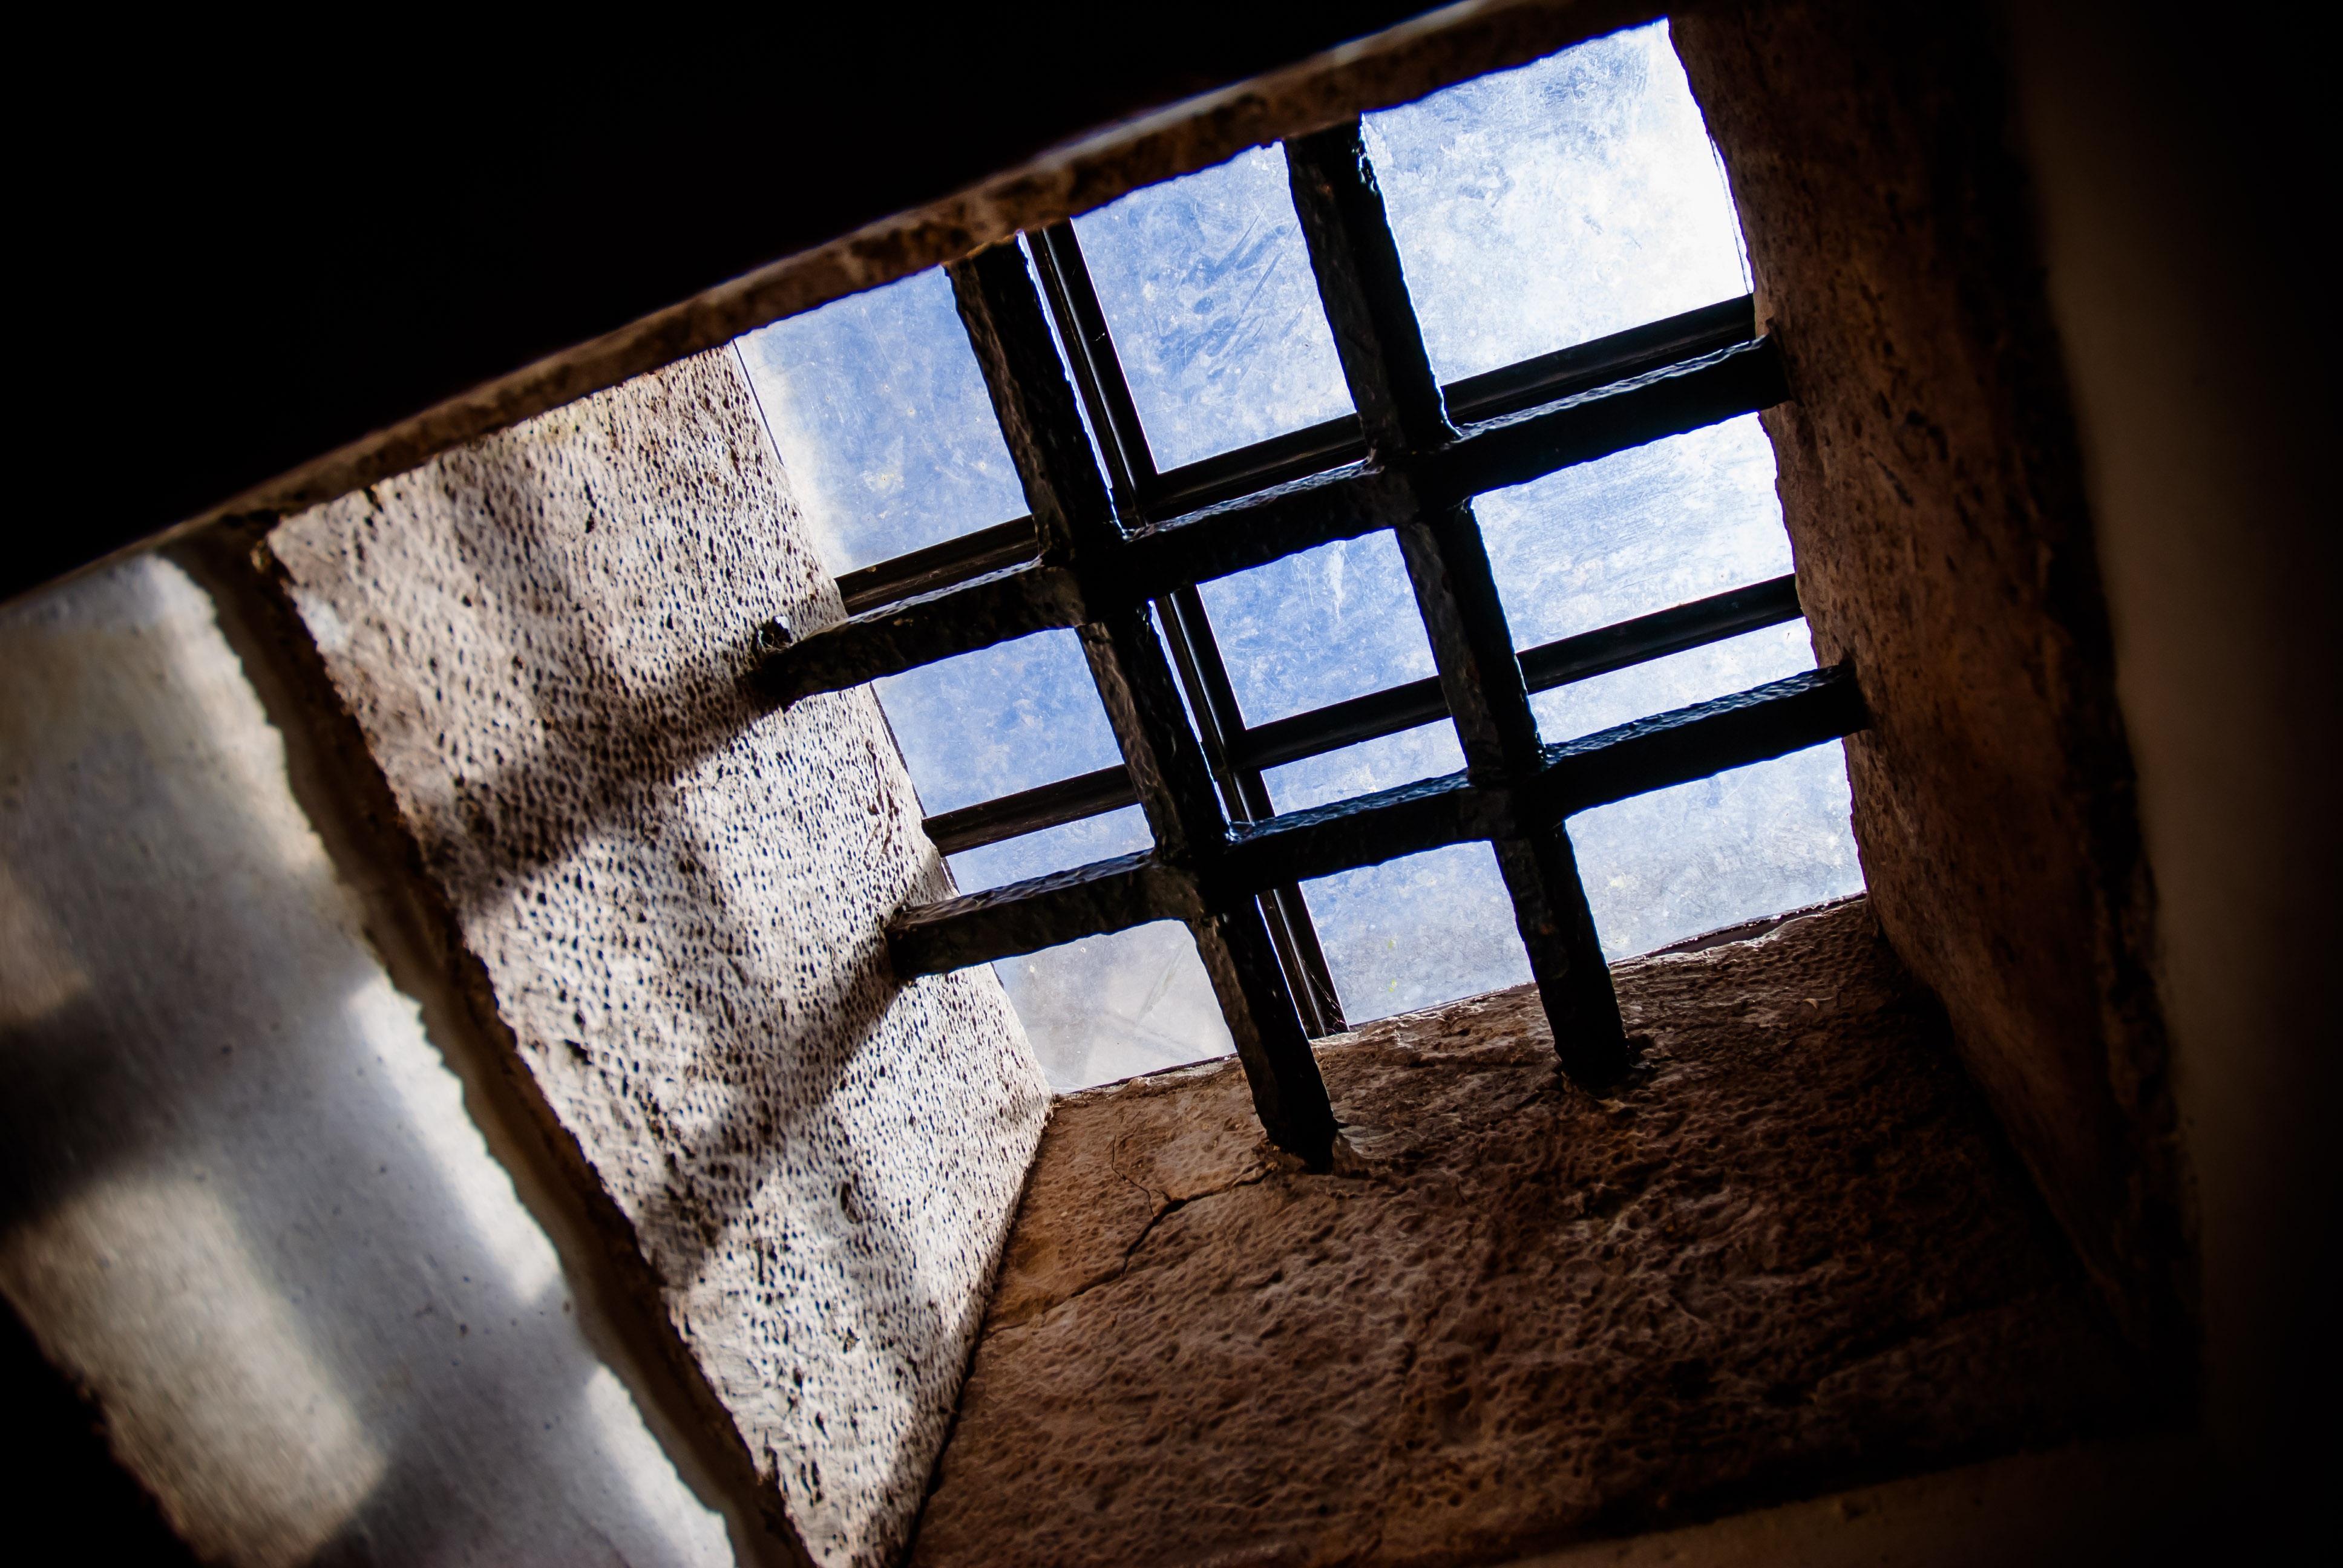
hand, light, wood, white, photography, texture, window, glass, wall, monument, reflection, color, shadow, darkness, blue, black, tourism, lighting, close up, design, symmetry, prison, history, shape, lisbon, macro photography, bel m tower